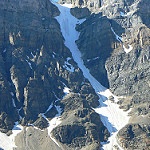
Label: glacier